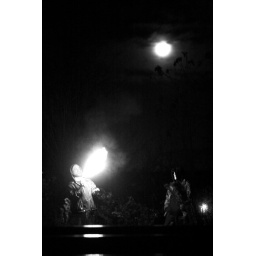
J Four Arms ignites some flat black in a train yard.